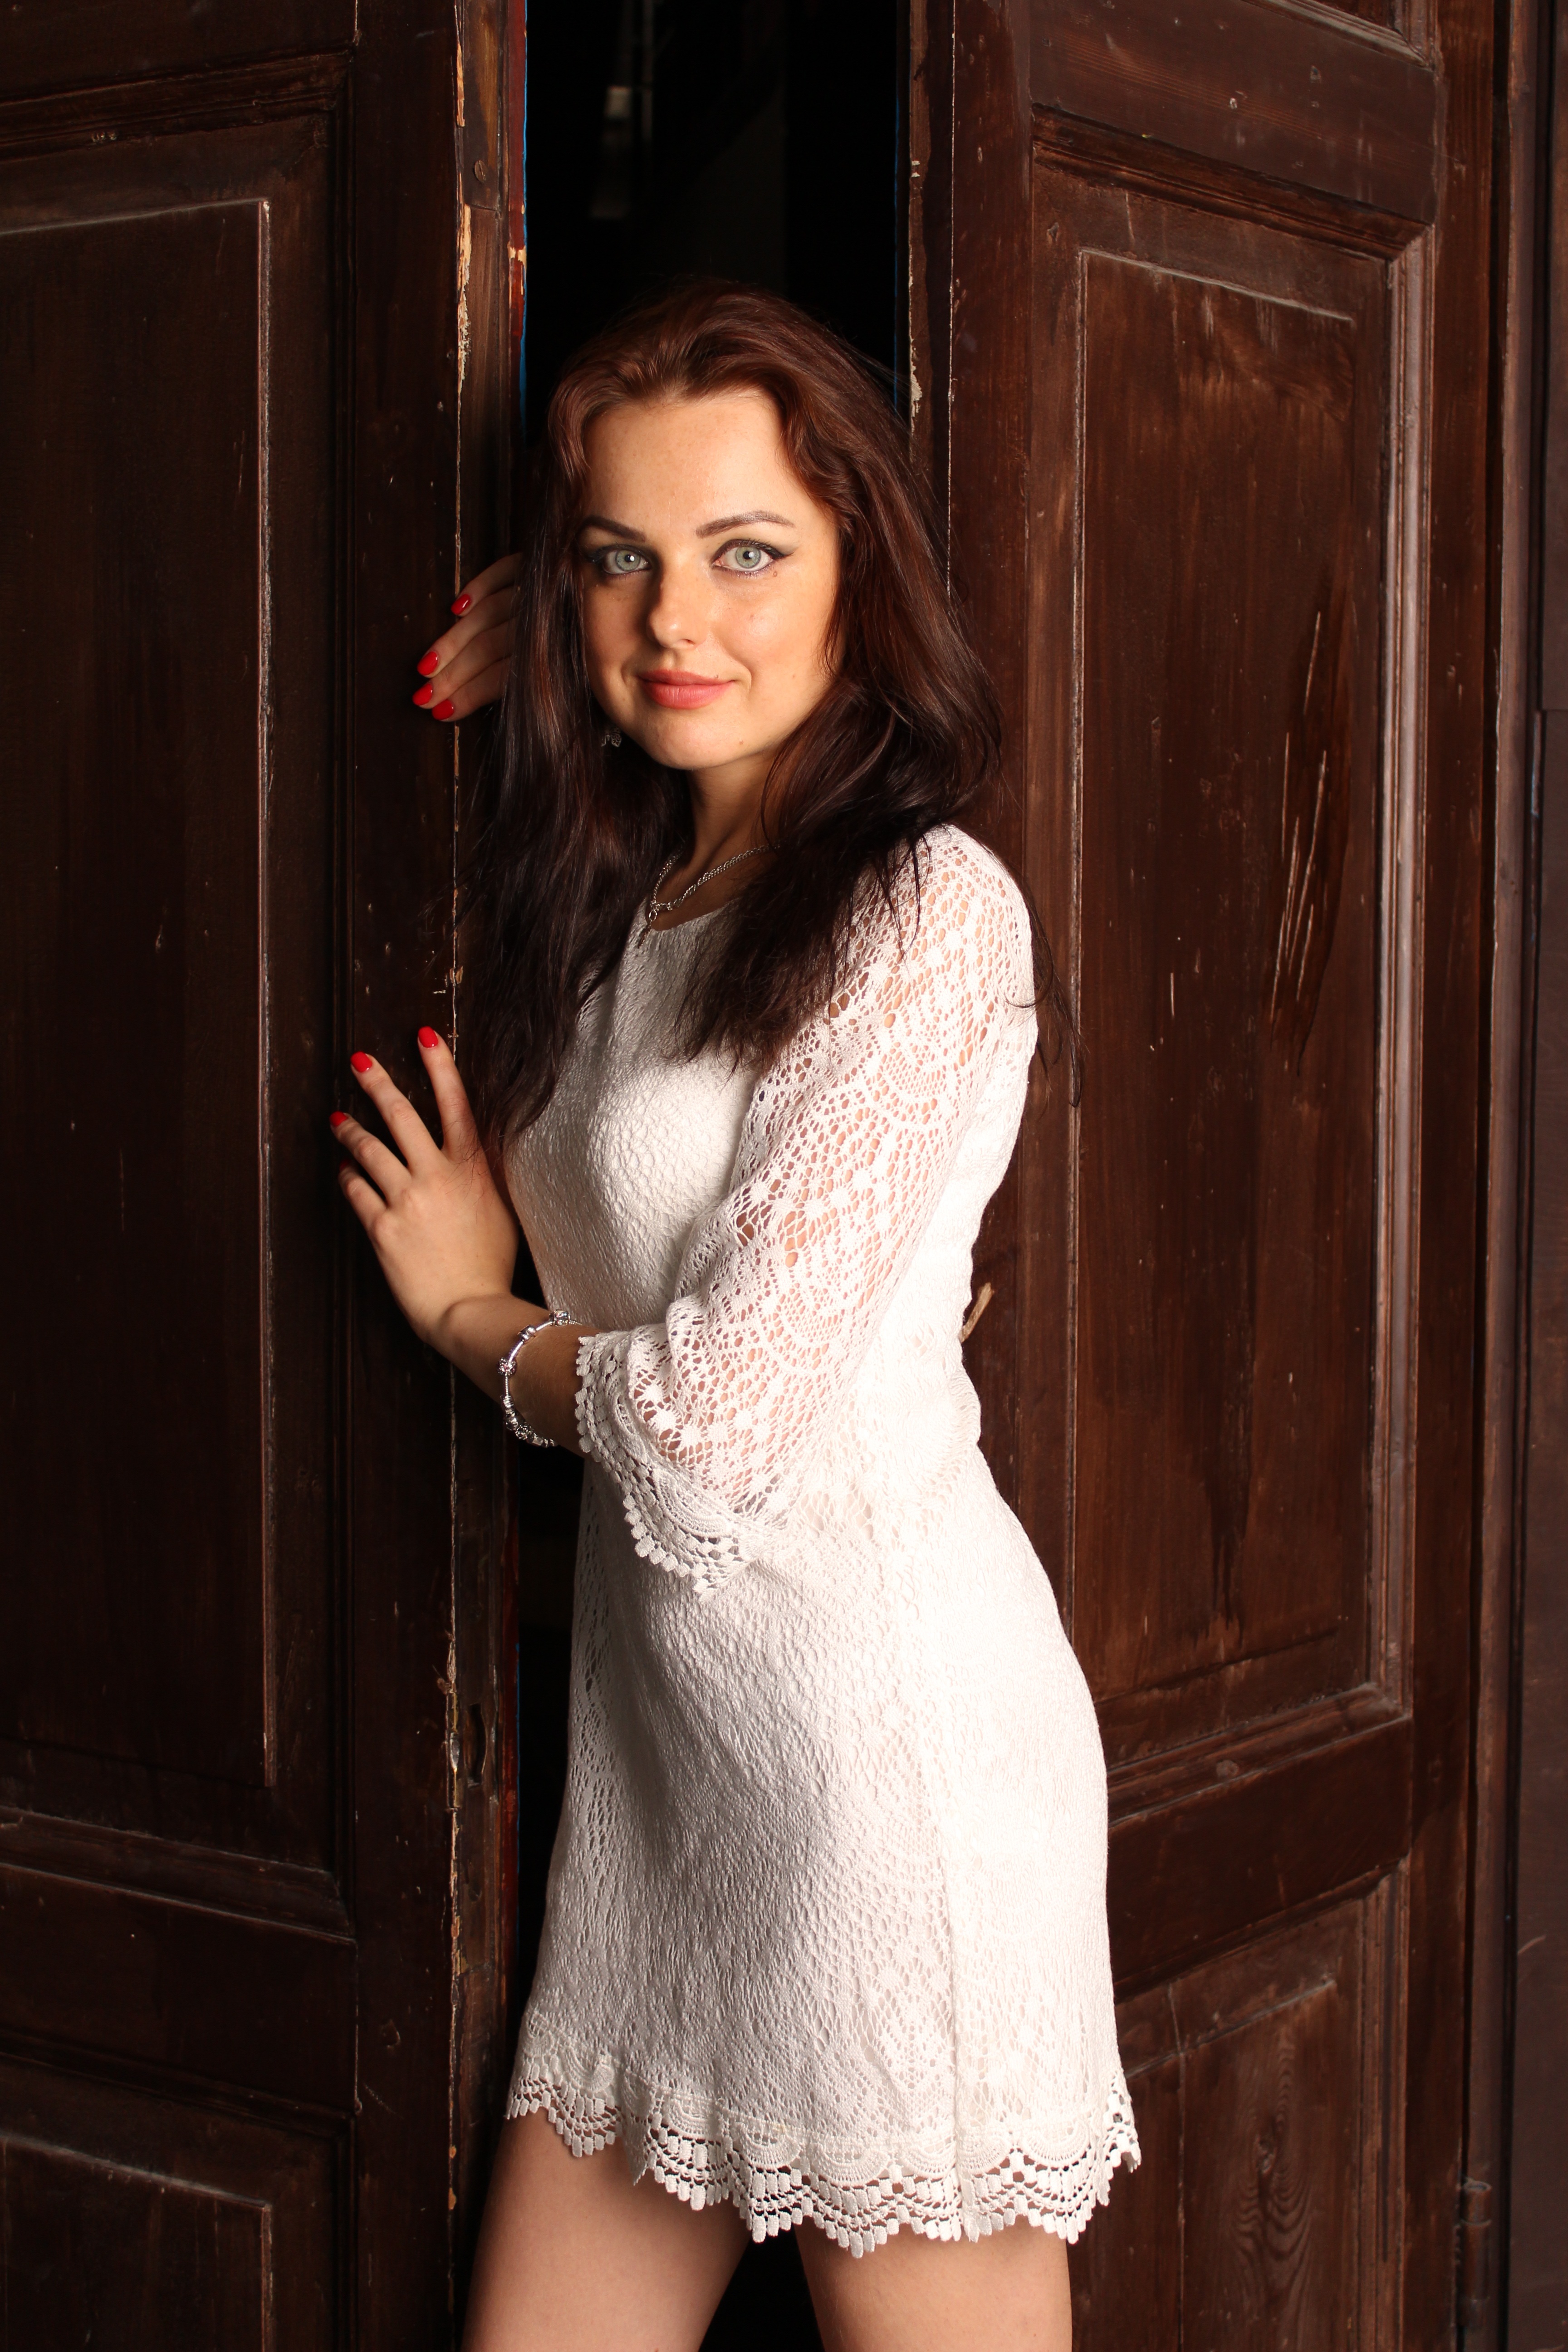
girl, photography, view, female, fur, portrait, model, lace, fashion, clothing, lady, outerwear, material, long hair, lingerie, textile, eyes, girls, dress, beauty, sexy, body, photoshoot, gown, beautiful girl, abdomen, photo shoot, brown hair, formal wear, undergarment, bridal clothing, cocktail dress